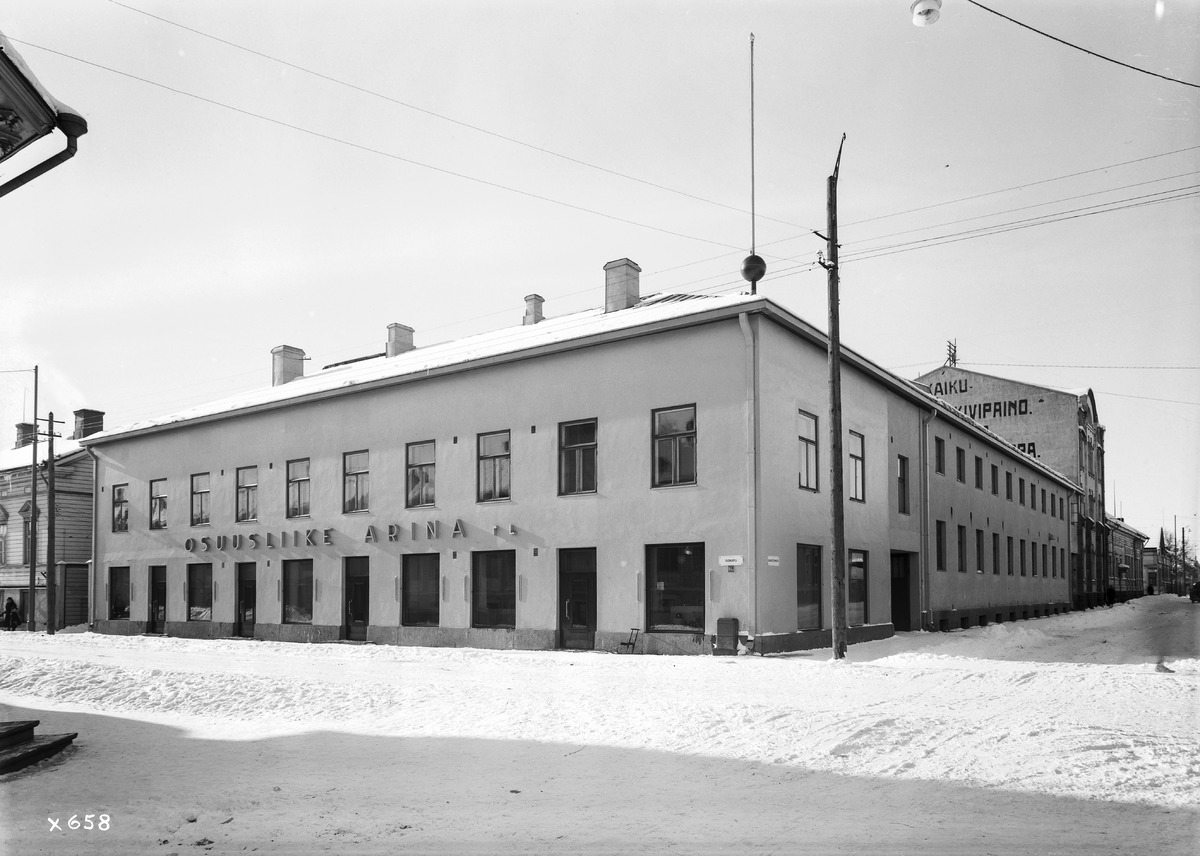
Osuuskauppa Arinan päämyymälärakennus
Cooperative shop Arina's main store
sisällön kuvaus: Osuusliike Arinan päämyymälärakennus Oulussa Isokadun ja Saaristonkadun kulmassa 1.1.1936. content description: Cooperative shop Arina's main store in Oulu on the corner of Isokatu and Saaristonkatu on January 1, 1936.
Vuosi: 1936
Paikka: Suomi, Oulu, Suomi, Pohjois-Pohjanmaa, Oulu
Aiheet: osuuskaupat; Osuuskauppa Arina; Osuusliike Arina; ulkokuva; osuusliikkeet; rakennukset; liikerakennukset; myymälät; stores; shops; cooperative shops; retail cooperatives; consumer cooperatives; buildings